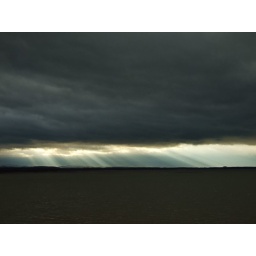
Cloudy sky over the lake 3